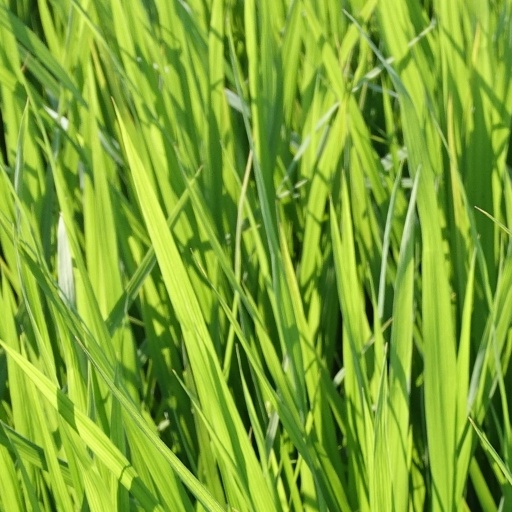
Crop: rice